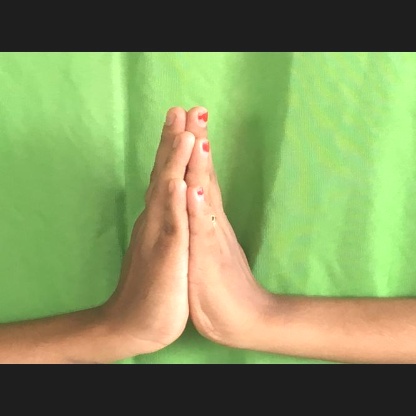
Mudra: Anjali